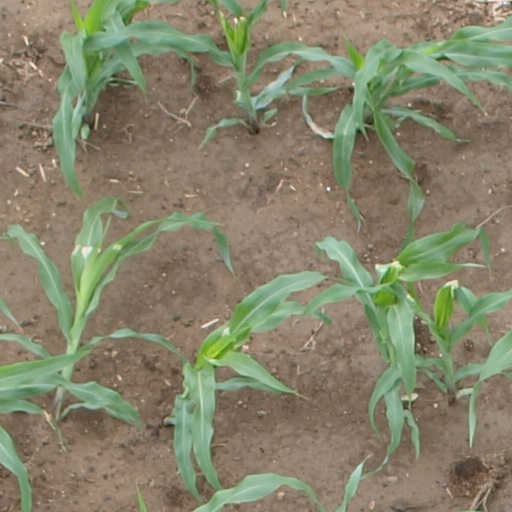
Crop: maize; corn